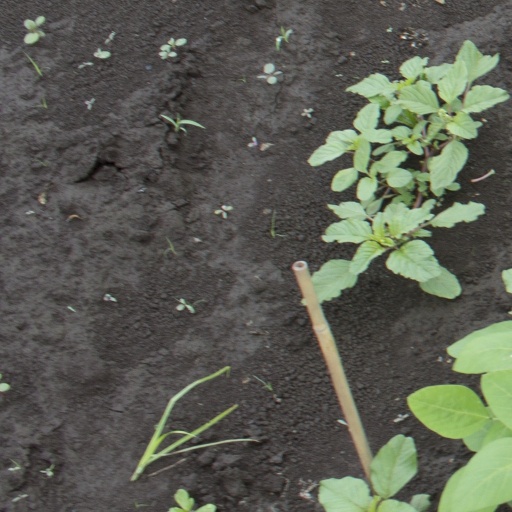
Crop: soybean